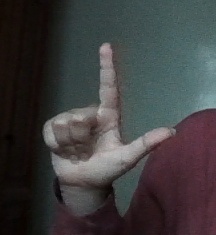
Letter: laam